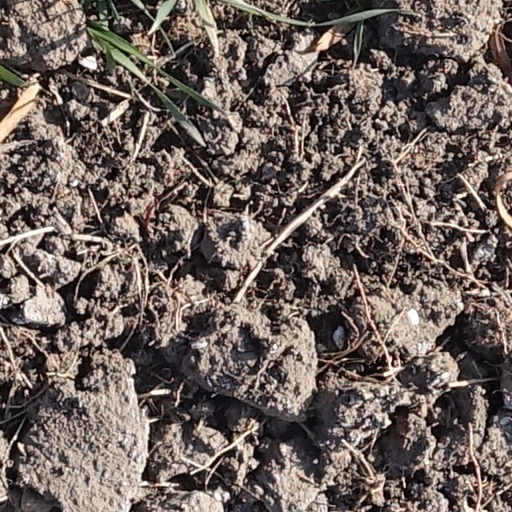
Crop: wheat